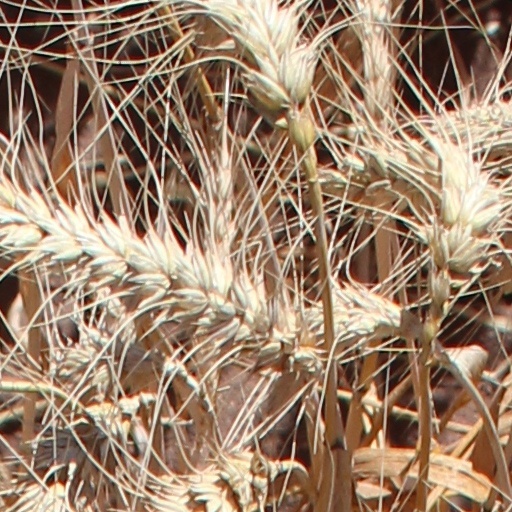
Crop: wheat